Matthew Bourne

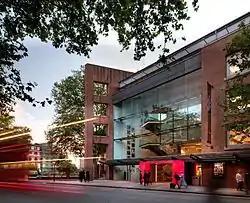
The Sadler's Wells Theatre where Bourne's New Adventures are the theatre's resident dance company

Since 1986, Bourne has worked in dance, musical theatre and film with his dance companies New Adventures and AMP, as well as choreographed musicals for West End Theatre such as "Mary Poppins" and "My Fair Lady". Productions include "The Red Shoes (ballet)", "The Car Man (Bourne)" (based on Bizet's "Carmen") and "Edward Scissorhands (dance)" among many others. The company has reimagined many traditional Tchaikovsky ballets, such as "The Nutcracker" and "Sleeping Beauty", placing them in a new, cinematic context to enliven their potential for storytelling for a modern audience. Bourne has also adapted famous cinema and literature for the stage, such as a dance version of Tim Burton's 1990 film "Edward Scissorhands", Hans Christian Andersen and Pressburger's "The Red Shoes (1948 film)" and Wilde's "The Picture of Dorian Gray".